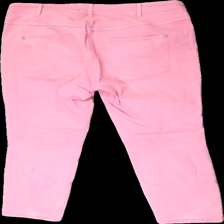
View: back
Type: Jeans
Category: Ladies
Brand: Lindex
Colors: Pink
Material: 100% cotton
Cut: Regular
Size: 50
Season: All
Trend: Denim
Stains: Major
Damage: fläckar
Damage location: middle left
Damage 2: fläckar
Damage 2 location: middle right
Price range: <50
Recommended usage: Export
Description: rosa jeans med fläckar över hela